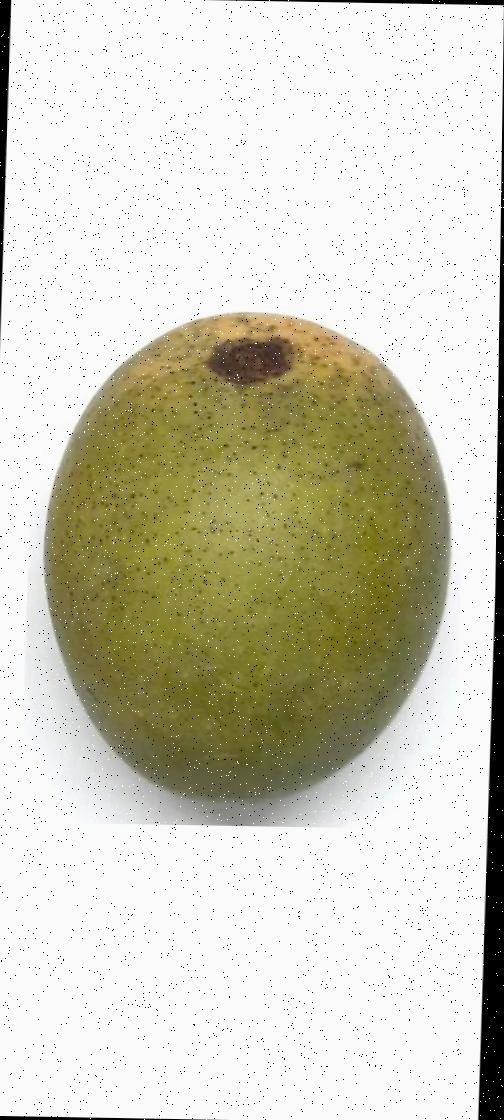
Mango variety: Himsagor